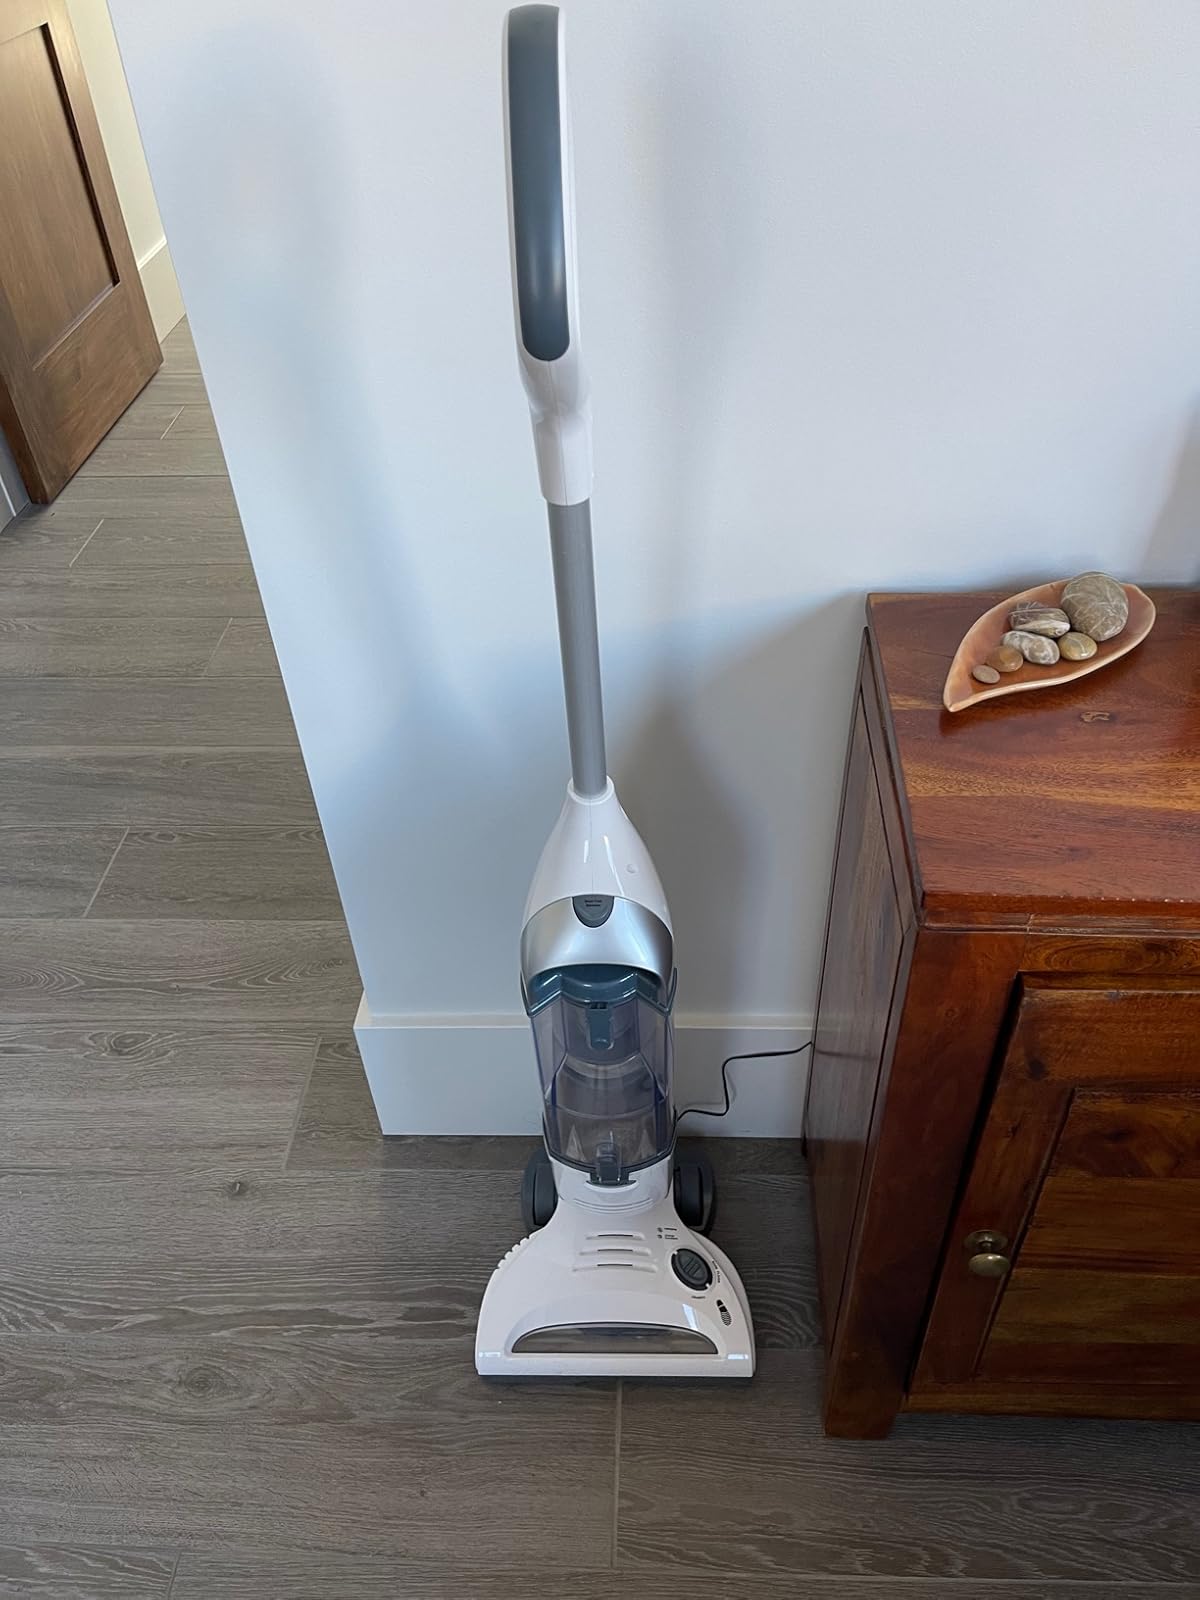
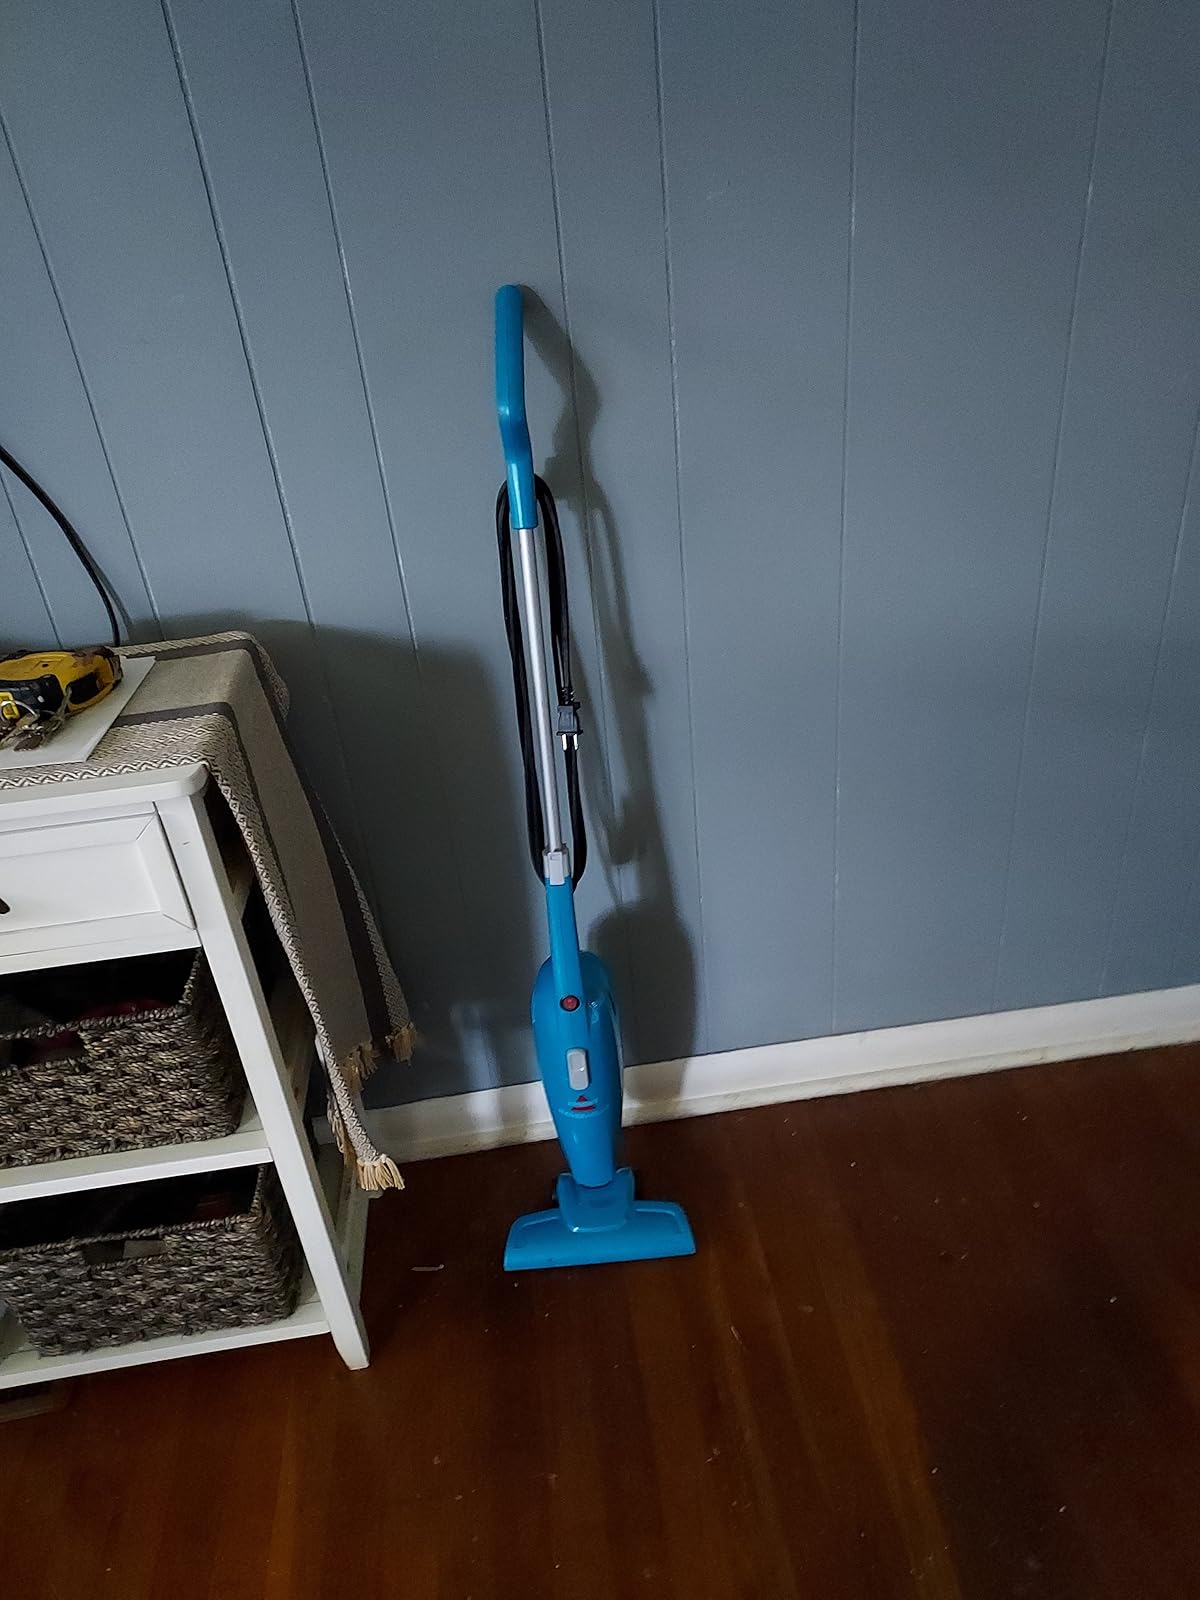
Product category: items_vacuum
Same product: no